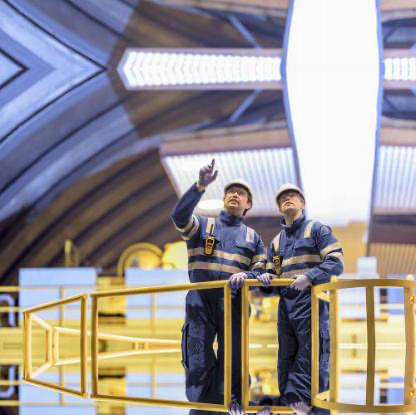
Objects in the image:
label: helmet
label: helmet